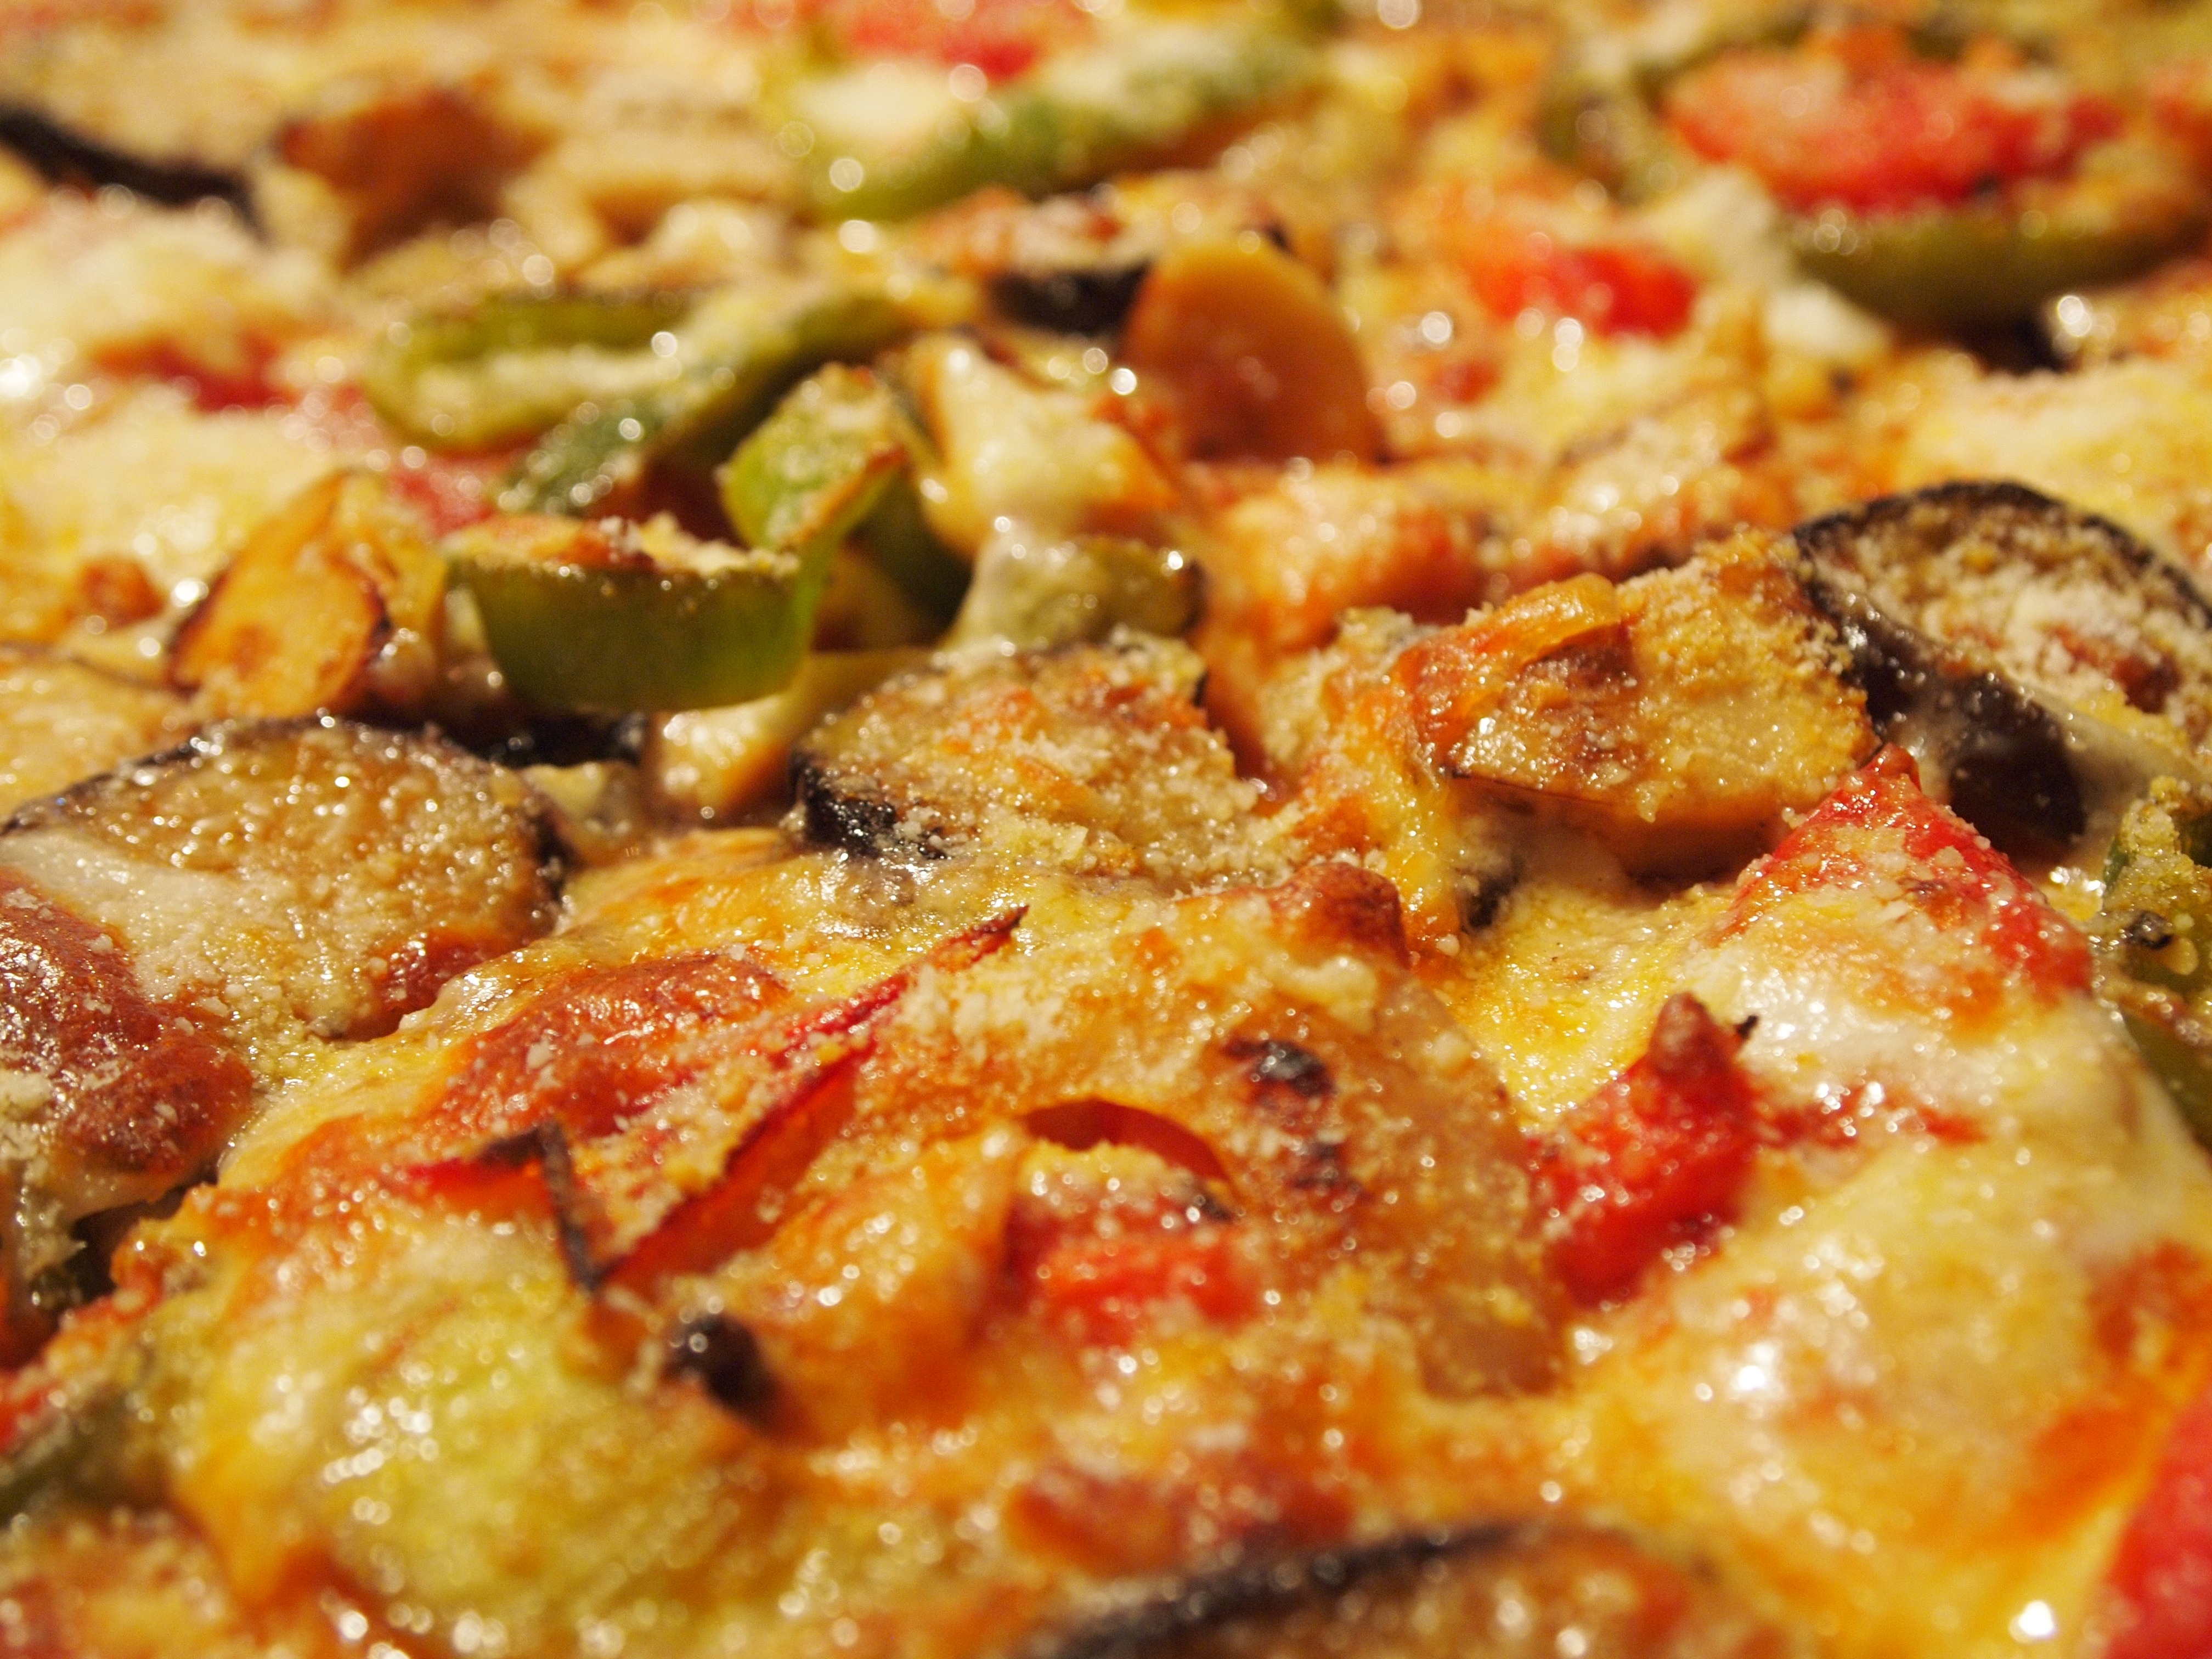
dish, food, produce, vegetable, healthy, meat, cuisine, pizza, dining, italian food, pizza toppings, pizza cheese, european food